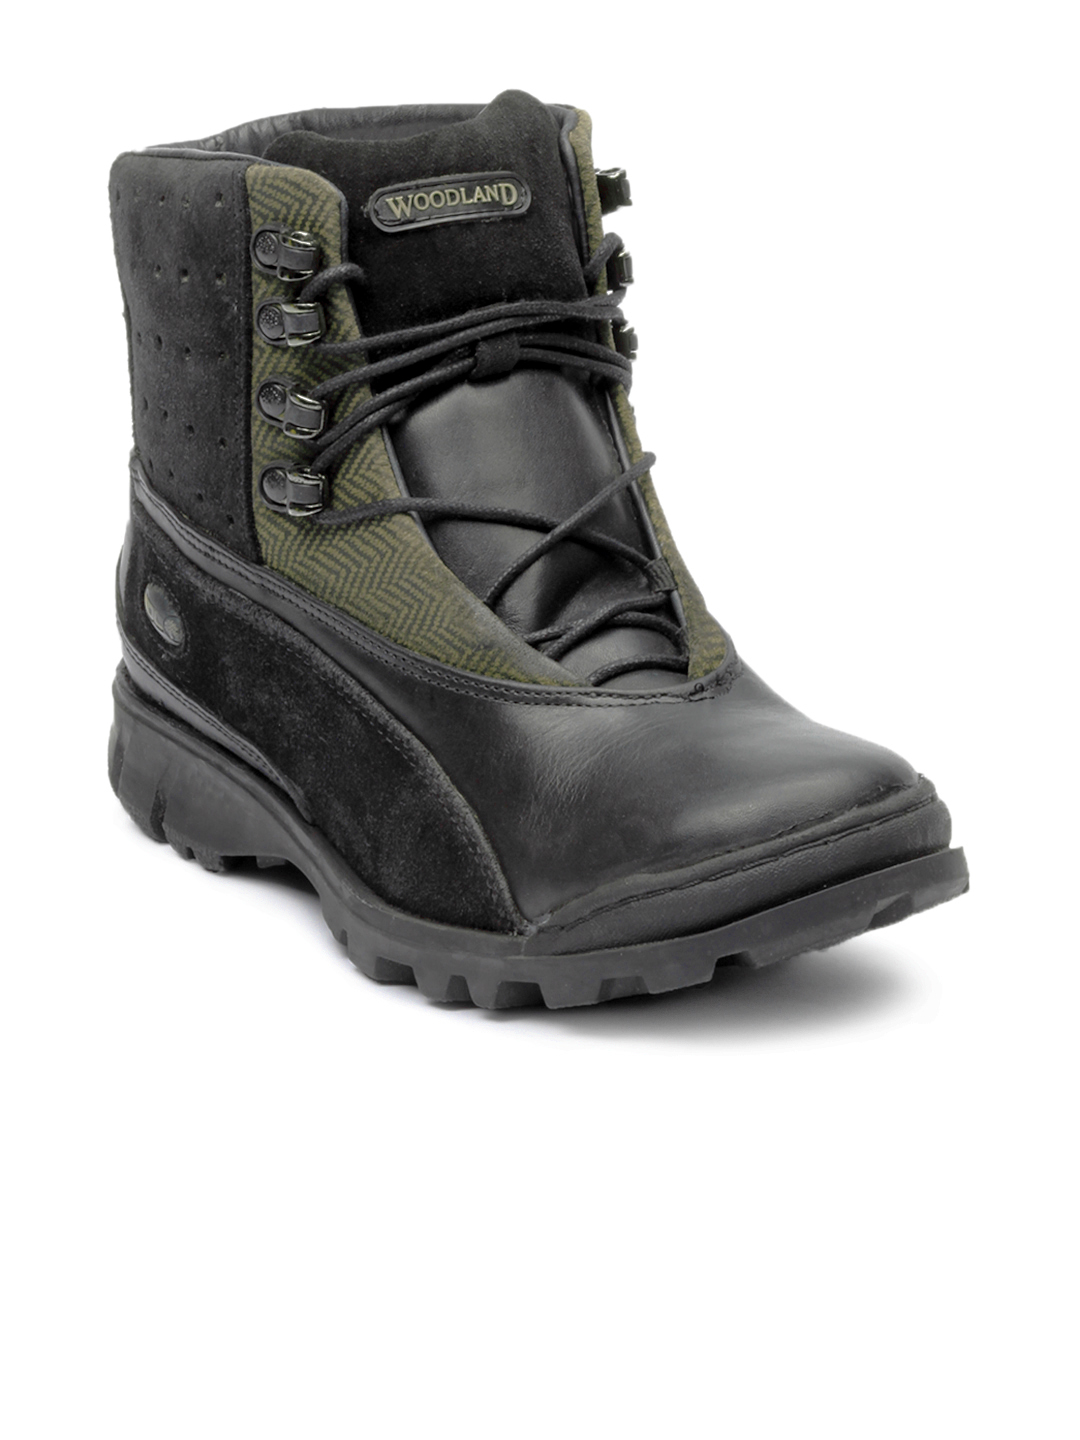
Woodland Men Black Shoes
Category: Footwear / Shoes / Casual Shoes
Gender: Men
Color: Black
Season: Winter 2016
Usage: Casual